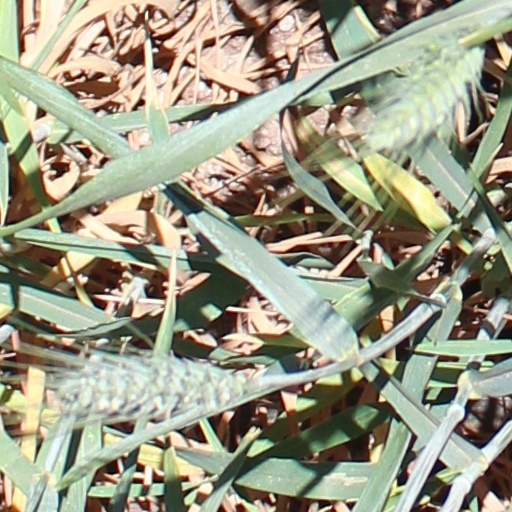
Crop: wheat